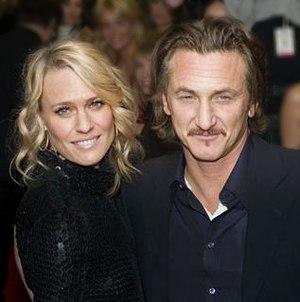
Robin Wright [ˈɹɑbɪn ɹaɪt], née le 8 avril 1966 à Dallas, est une actrice, productrice et réalisatrice américaine.